Corgi Toys

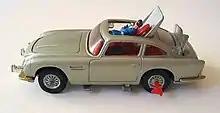
270 James Bond Aston Martin DB5, second issue from 1968 produced by Corgi Toys as a tie-in to the film "Goldfinger"

The Monte Carlo Rally, held annually in January, provided a rich source of model cars between 1964 and 1967. By following the event closely, Corgi Toys were able to issue a model of the winning car shortly after the end of the rally Often there was not even enough time to produce a unique box for the new model, which had to make do with a hastily produced sticker applied to a standard issue box for a similar model.